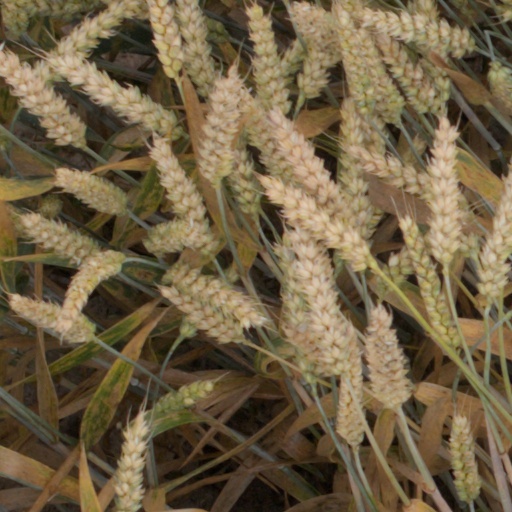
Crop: wheat